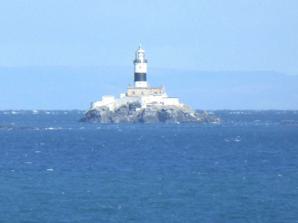
Building: The Maidens lighthouses
Country: Unknown
Year built: 1829
Lighthouse East Maidens Lighthouse East Maidens in 2018 Location North Channel County Antrim Northern Ireland Coordinates 54°55′44.88″N 5°43′40.14″W / 54.9291333°N 5.7278167°W / 54.9291333; -5.7278167 Tower Constructed 1829 Construction stone tower Automated 1977 Height 76 feet (23 m) Shape cylindrical tower with balcony and lantern attached to a 2-storey keeper's house Markings white tower with a black band, white lantern Operator Commissioners of Irish Lights Racon M Light Focal height 95 feet (29 m) Range 23 nautical miles (43 km; 26 mi) Characteristic Fl (3) W 15s. 24h Northern Ireland no. CIL-1370 The Maidens lighthouses , on the Maidens in North Channel off County Antrim in Northern Ireland, date from 1829 and were built at the request of merchants and a Royal Navy officer. Lighthouses were built on both rocks; the West Maiden was abandoned in 1903 and the East Maiden was automated in 1977. Establishment of lighthouses After receiving requests from Larne merchants and Admiral Benjamin Hallowell Carew for a lighthouse to be placed on The Maidens , George Halpin , the Ballast Board's Inspector of Works and Inspector of Lighthouses, inspected the rocks in 1819. He recommended the placement of two lighthouses. The plans were approved in 1824 and Halpin designed the lighthouses and supervised their construction. Building was completed and the lights switched on by 5 January 1829. The towers were 800 yards apart: the West Tower, on the northern rock, rose 84 feet above sea level and could be seen 13 miles away; the East Tower, on the southern rock, reached 94 feet and was visible from a distance of 14 miles. The keepers of the lighthouses and their families originally lived on site for the whole year. In one case, this led to romance when, in the 1830s, the Assistant Keeper of one lighthouse fell in love with daughter of the keeper of the other, often visiting her by boat; after the families fell out and her father forbade them to meet, they eloped to Carrickfergus on the mainland. Abandonment of West Tower The inactive West Maidens Lighthouse An extra light, to illuminate the Highland Rocks, was built into a window in the East Tower in 1889. However, the Engineer to the Commissioners of Irish Lights , William Douglass , in December 1898 recommended the establishment of a lightvessel north of the Highland Rocks. It would house a more powerful light and a fog siren, and coupled with increasing the light and addition of a siren to the East Tower would allow the abandonment of the West Tower. This plan, and a further suggestion in 1899, of a light being built on the Highland Rocks came to nothing. However, the light on the East Tower was improved and put into operation on 12 March 1903; the West Tower was abandoned. The solitary working lighthouse was now known as Maidens. The buildings of the old West Tower are still standing; the lighthouse remains intact and the internal stairs and external walkway to the living quarters can still be used. However, the living quarters have decayed into a ruined state. The structures can be seen from the shore. In 1906, the Maiden was combined with the operation of Ferris Point lighthouse , under the supervision of the Ferris Point keeper. New accommodation for four Assistant Keepers was built at Ferris Point; three assistants now worked on the Maidens at any one time, serving 30 days at the lighthouse followed by 10 days with their family at Ferris Point, when he also assisted the Principal Keeper. The Principal Keeper was also responsible for inspecting the Maidens. However, in 1951, the Maidens was separated from Ferris Point, and once more had its own Principal Keeper. Early in the 1970s, the Commissioners of Irish Lights began a modernisation programme, with the intention of automating the Maidens and passing control to Ferris Point. The accommodation at Ferris Point was demolished and additional Keepers were added to improve the ratio of days spent working at the lighthouse. Automation By October 1977, an electric light was added to the lighthouse and by 31 October of that year, the Keepers were withdrawn as the Maidens became an automatic operation and control passed to Ferris Point. Currently, the station is monitored by an Attendant as well as from the headquarters of the Commissioners of Irish Lights at Dún Laoghaire . A racon showing Morse code "M" (--) was added in 1996. The light's nominal range was reduced from 24 to 23 nautical miles in September 2010 and the light characteristic was set at three white flashes every 15 seconds (Fl (3) W 15s). The lighthouse buildings remain in good repair. See also Northern Ireland portal Engineering portal List of lighthouses in Ireland References